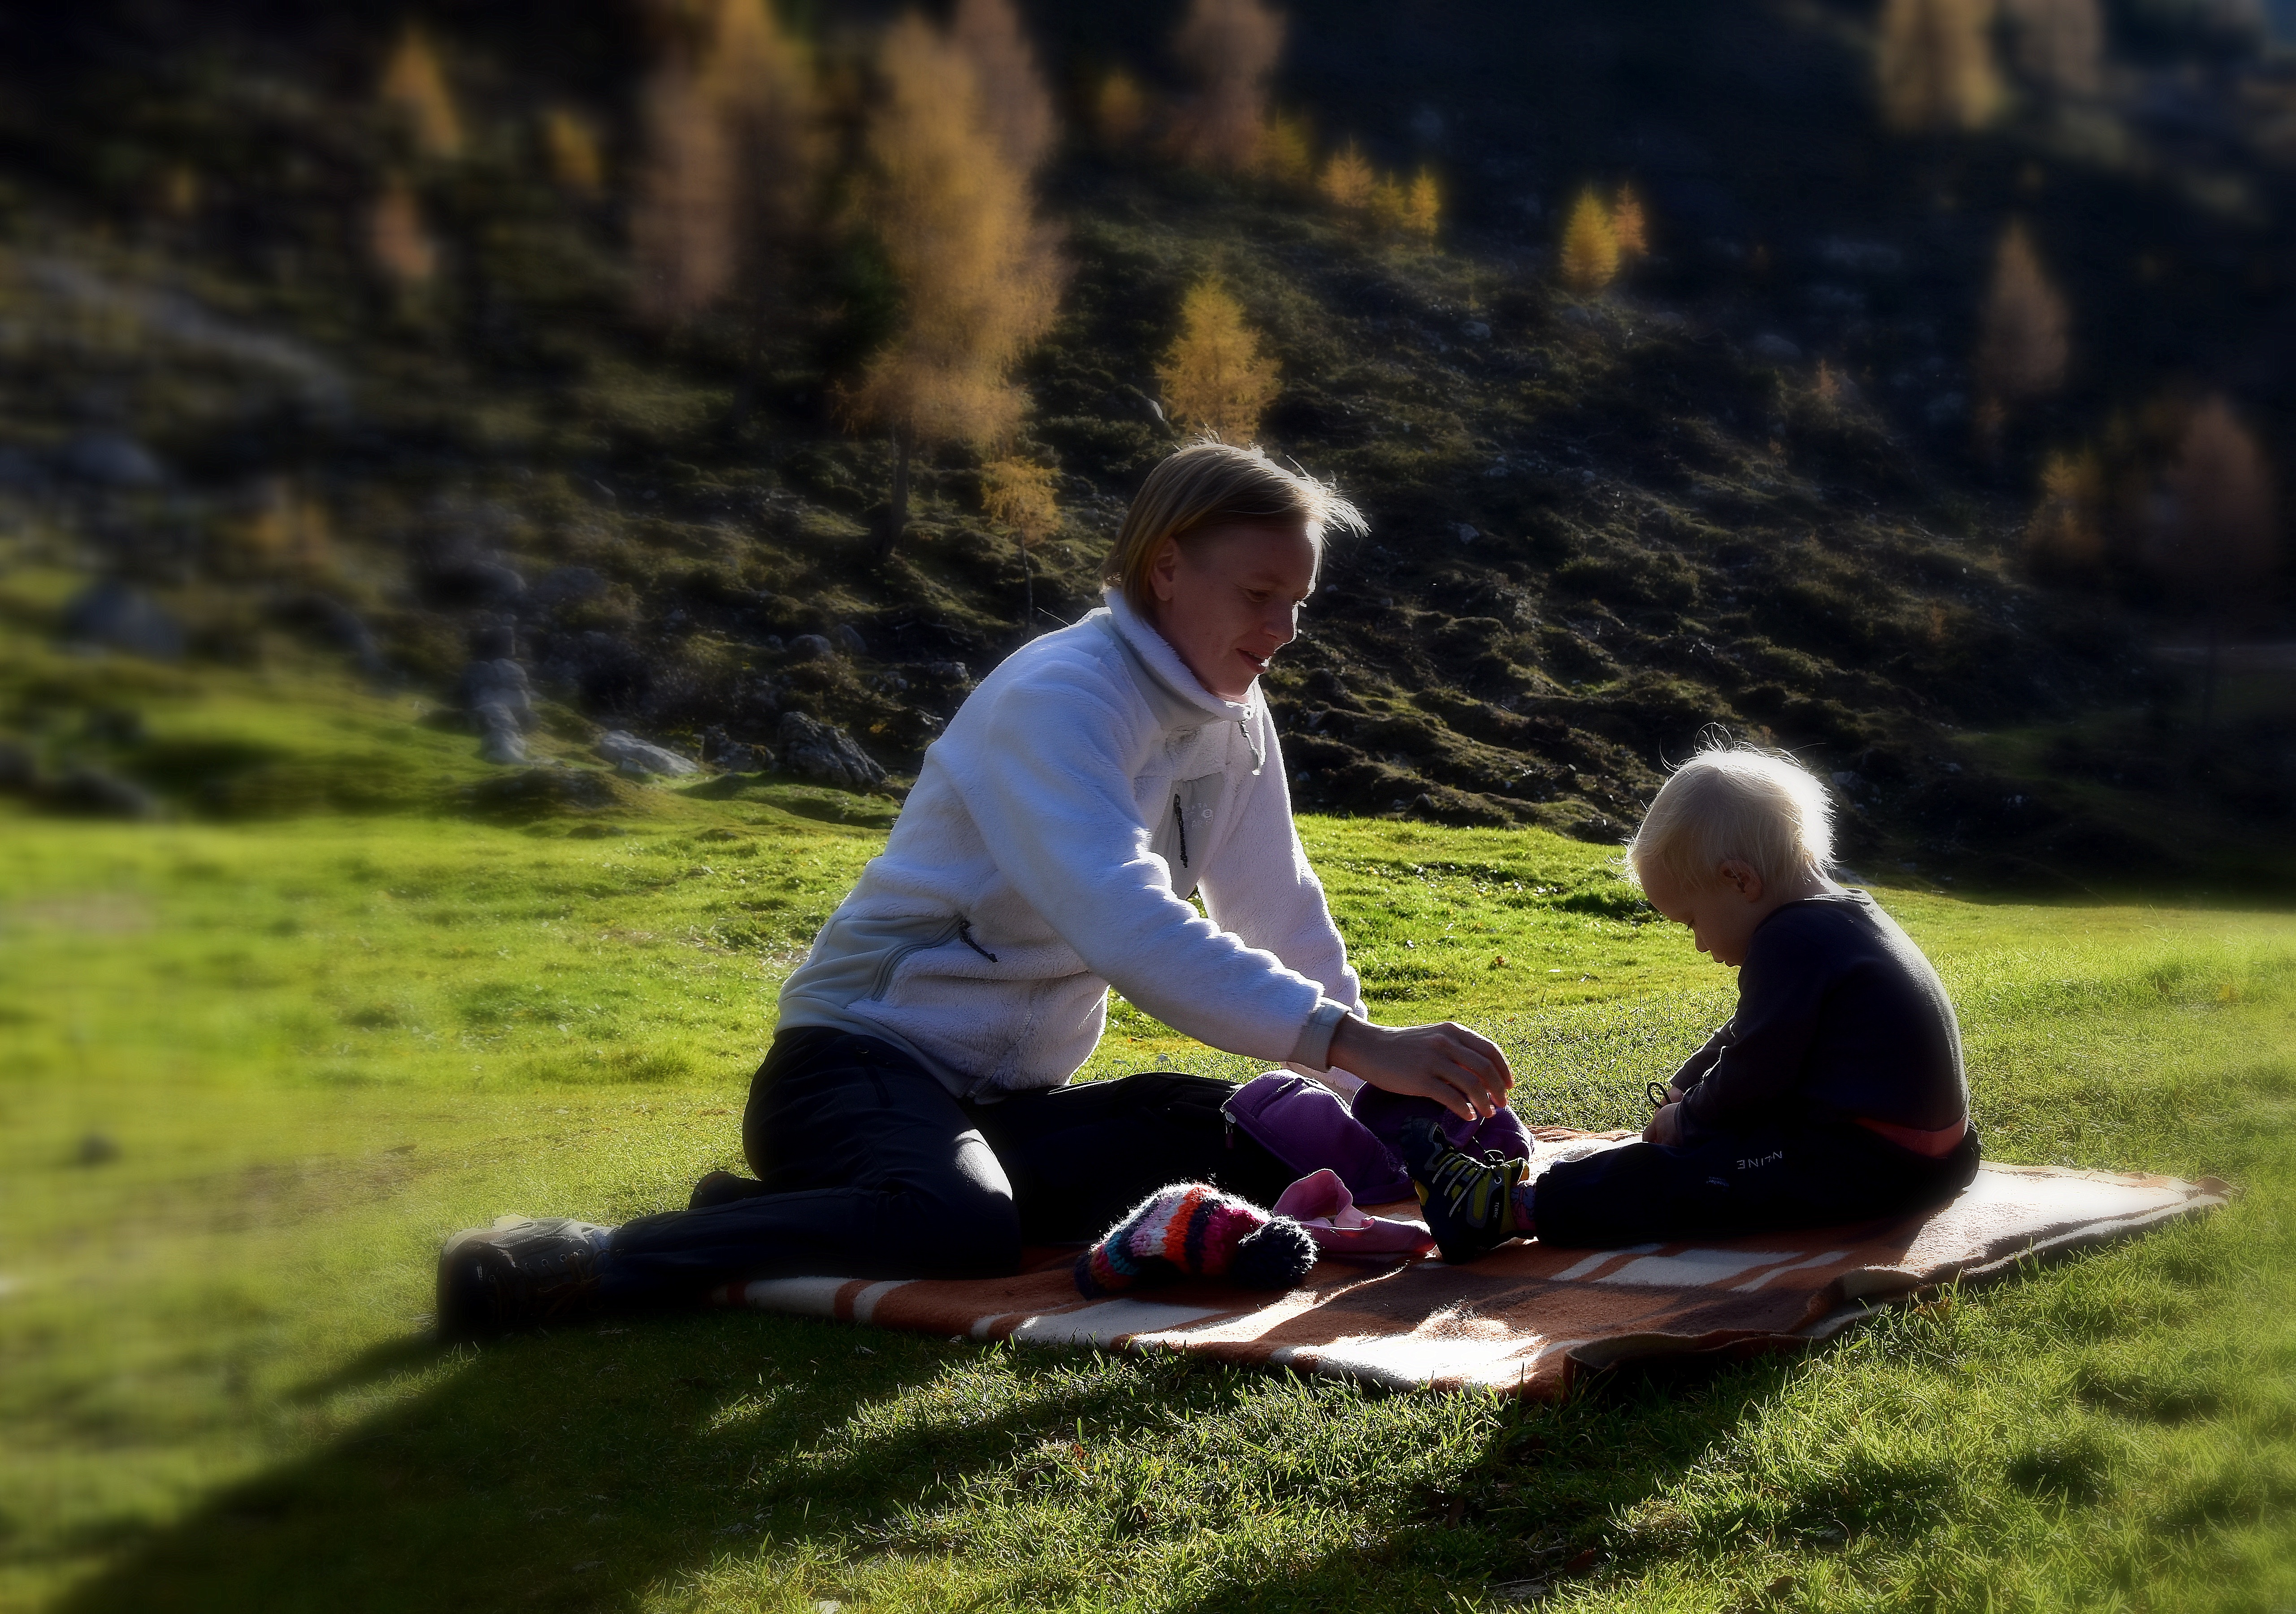
people, sitting, boating, human positions, physical fitness